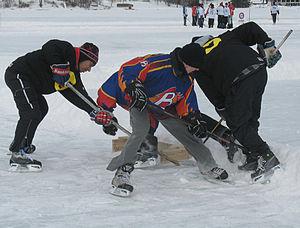
Pond Hockey Lac-Beauport, 6 février 2010. Capitale-Nationale, Province de Québec, Canada. Tournoi de hockey d'antan sur le lac Beauport comprenant 25 patinoires et 96 équipes.
Le hockey sur glace, appelé le plus souvent hockey, est un sport d’équipe se jouant sur une patinoire spécialement aménagée. L’objectif de chaque équipe est de marquer des buts en envoyant un disque de caoutchouc vulcanisé, appelé rondelle ou palet, à l’intérieur du but adverse situé à une extrémité de la patinoire. L’équipe se compose de plusieurs lignes de cinq joueurs, qui se relaient sur la glace, ainsi que d'un gardien de but, qui se déplacent en patins à glace et manipulent la rondelle à l’aide d’un bâton de hockey également appelée crosse en France ou canne de hockey en Belgique et en Suisse.
Le hockey d'antan, ou Pond hockey en anglais, est une forme de hockey sur glace se déroulant à l'extérieur, sur un plan d’eau gelé avec un équipement restreint. La partie se dispute à quatre contre quatre, sans gardiens de but.